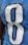
Number: 8